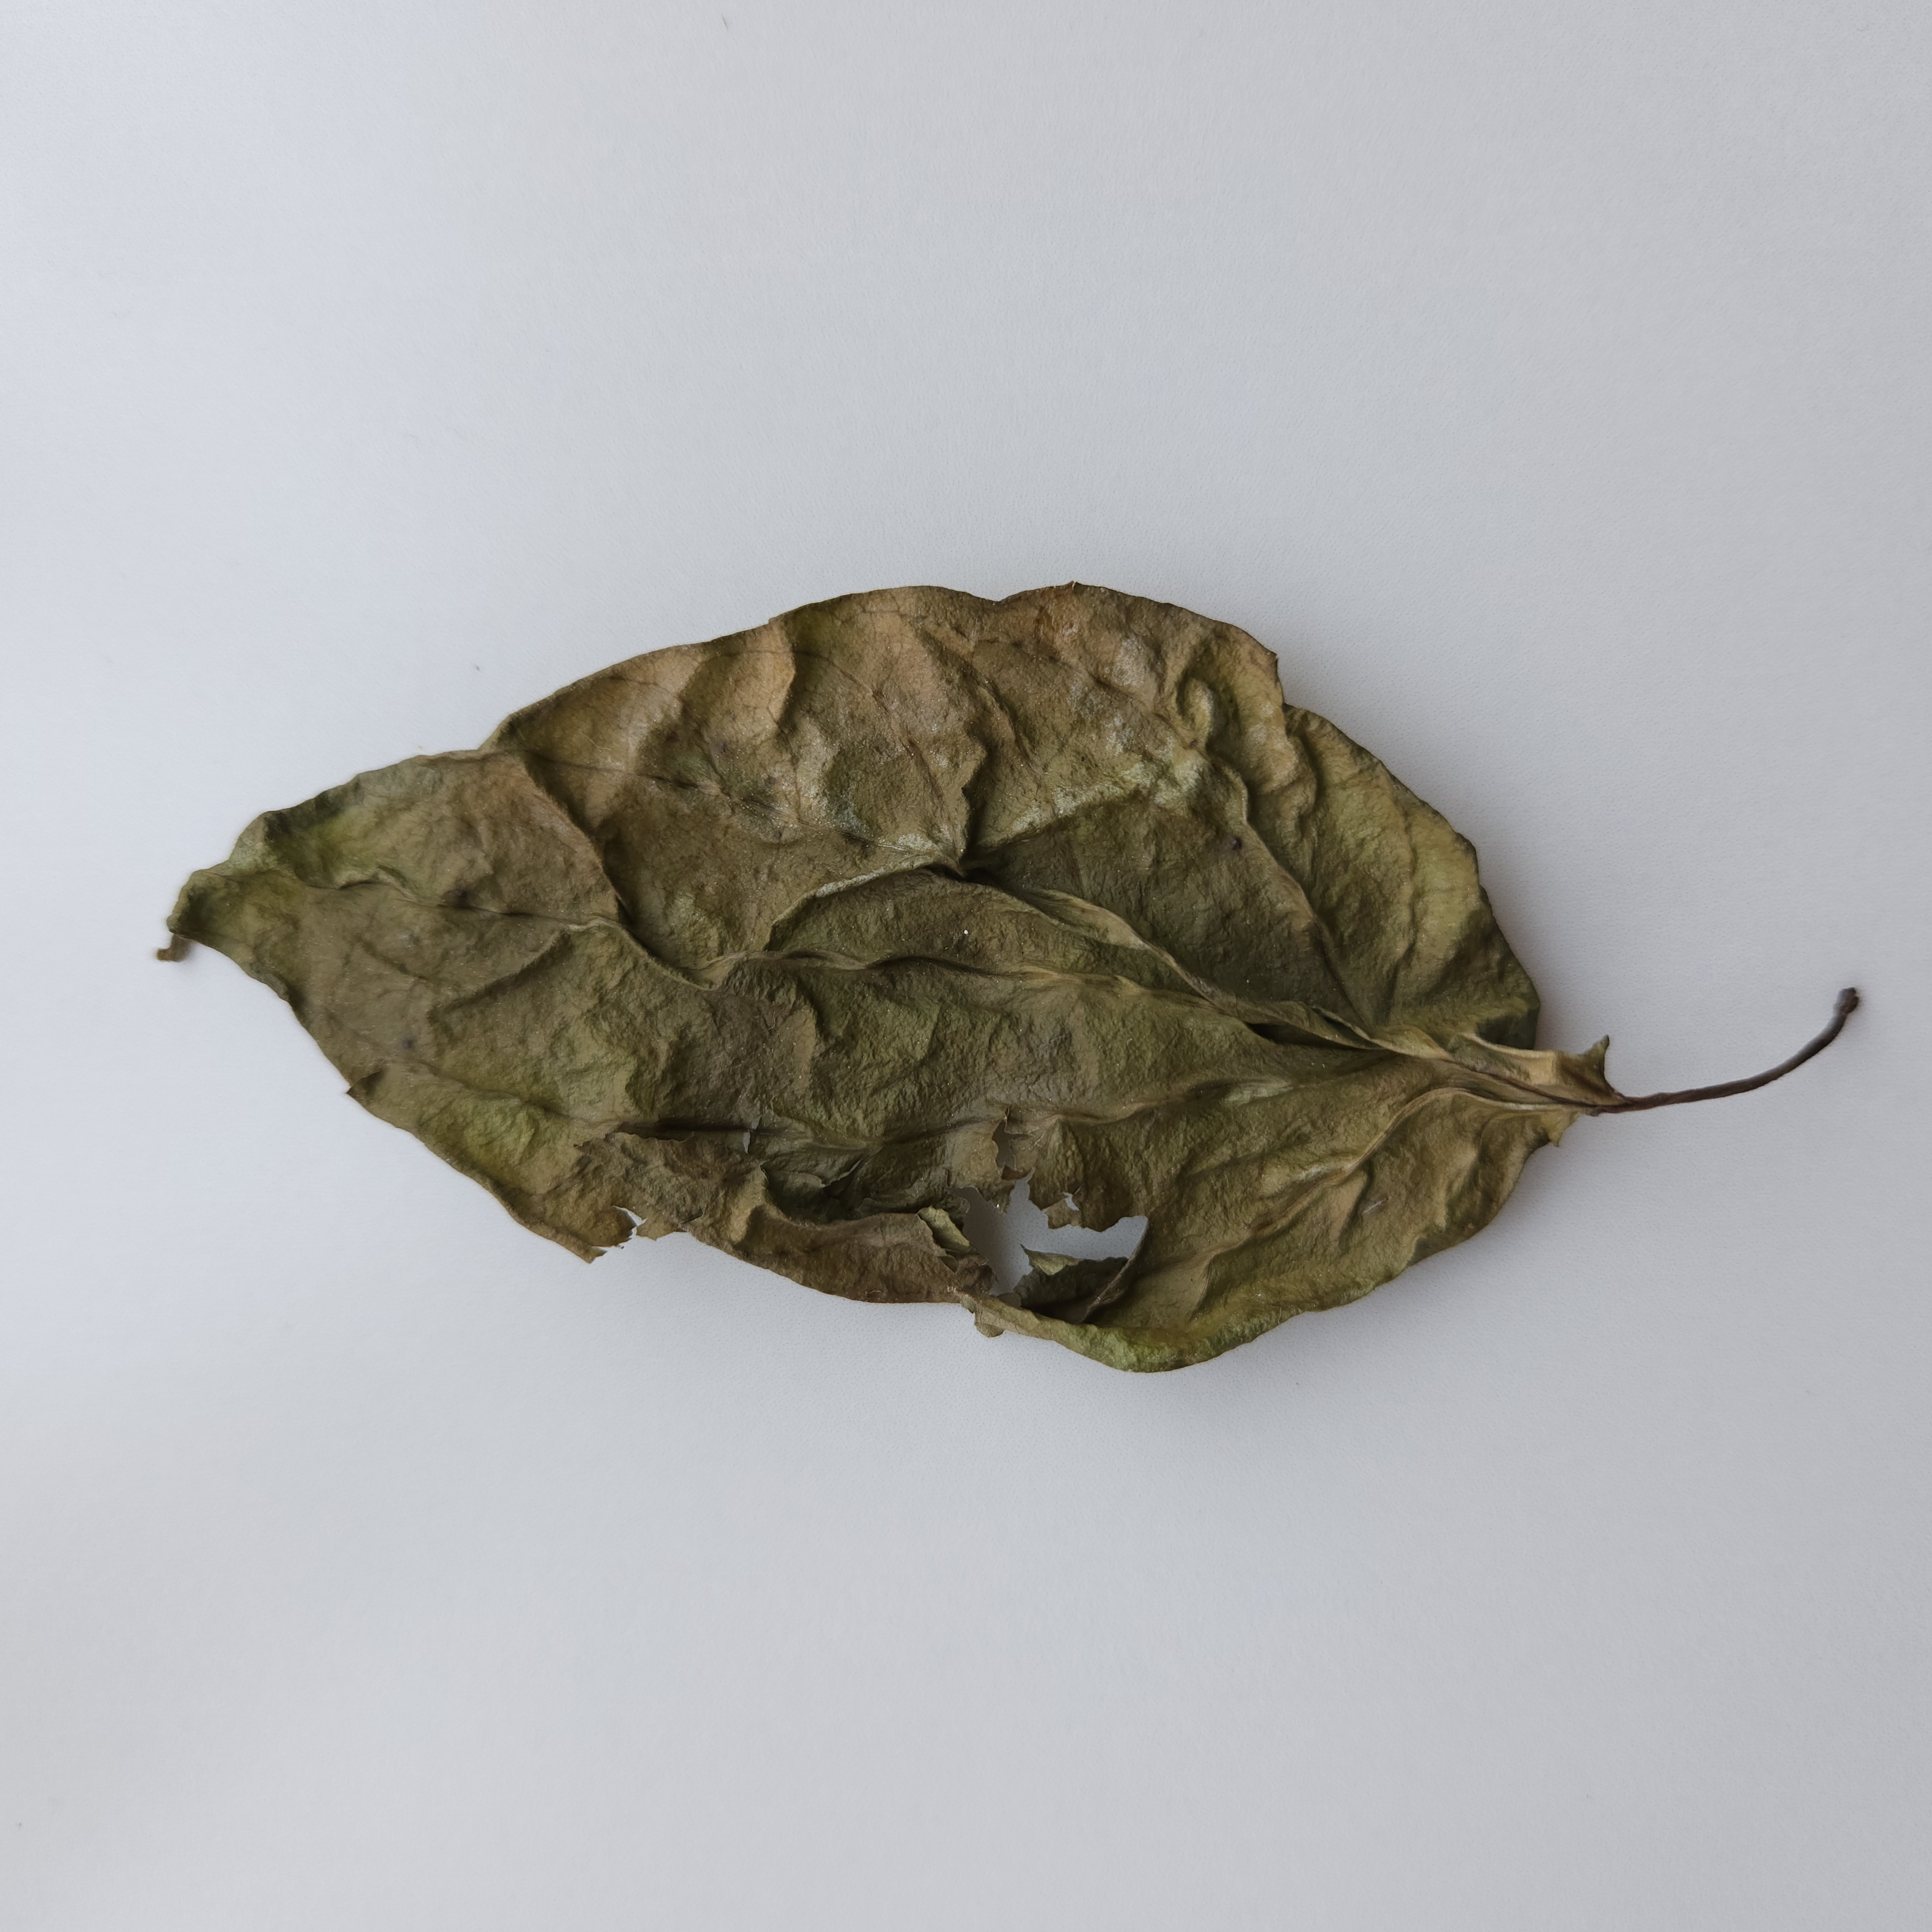
Label: Dried